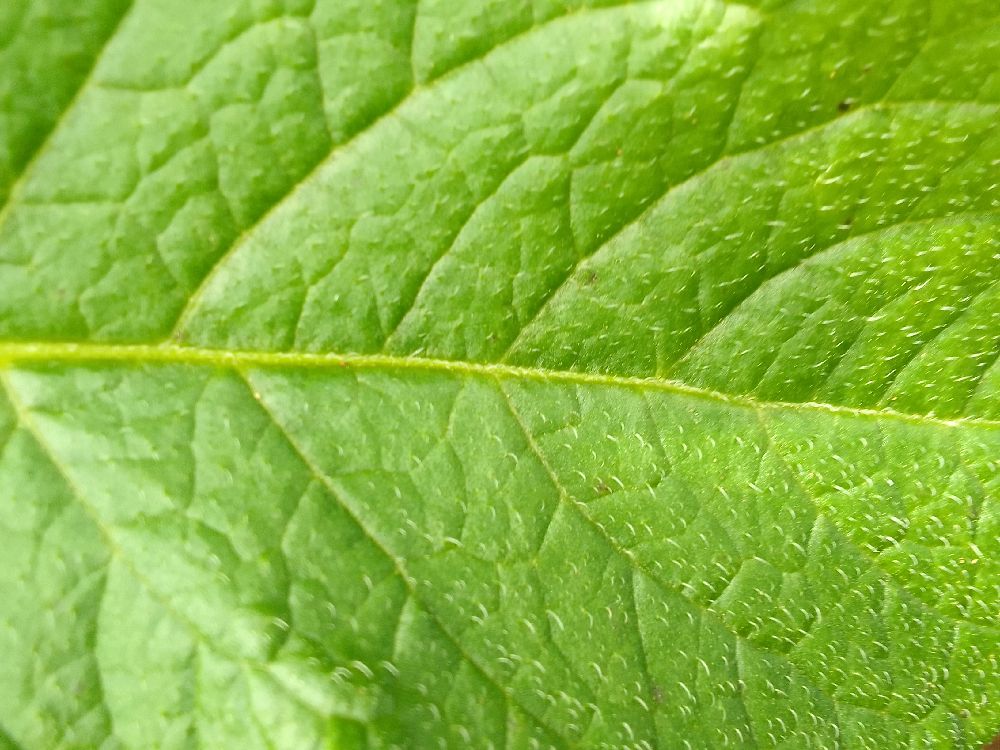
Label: Healthy